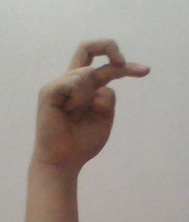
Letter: zay